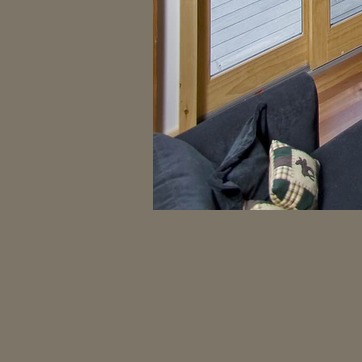
Material: fabric